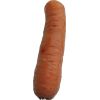
Label: carrot